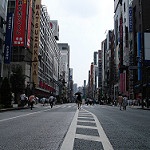
Label: street